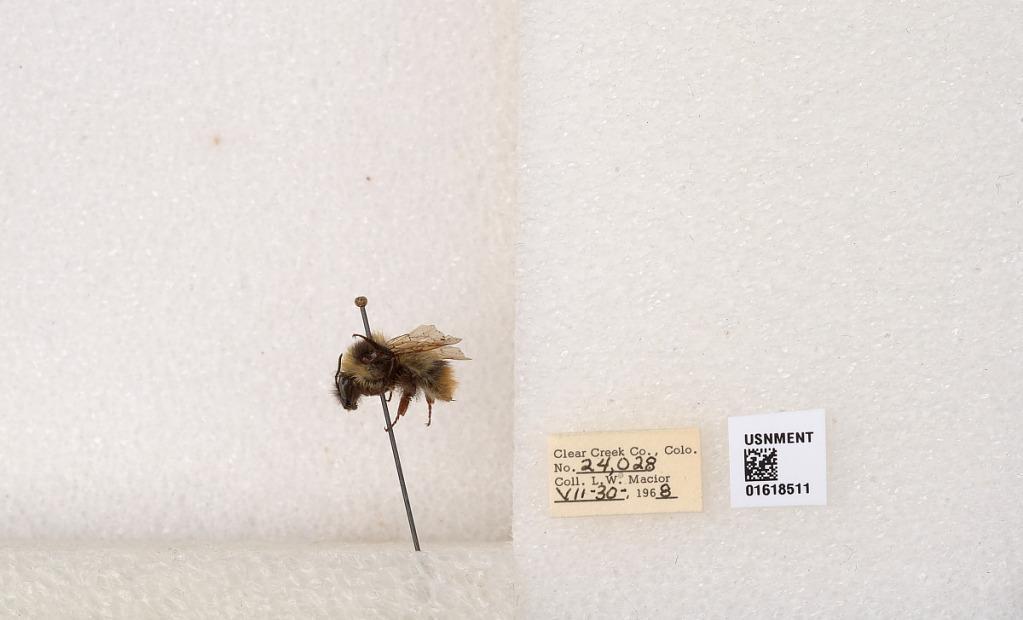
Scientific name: Bombus kirbyellus
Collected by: L. Macior
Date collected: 1968-7-30
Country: United States
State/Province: Colorado
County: Clear Creek
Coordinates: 39.6891, -105.644